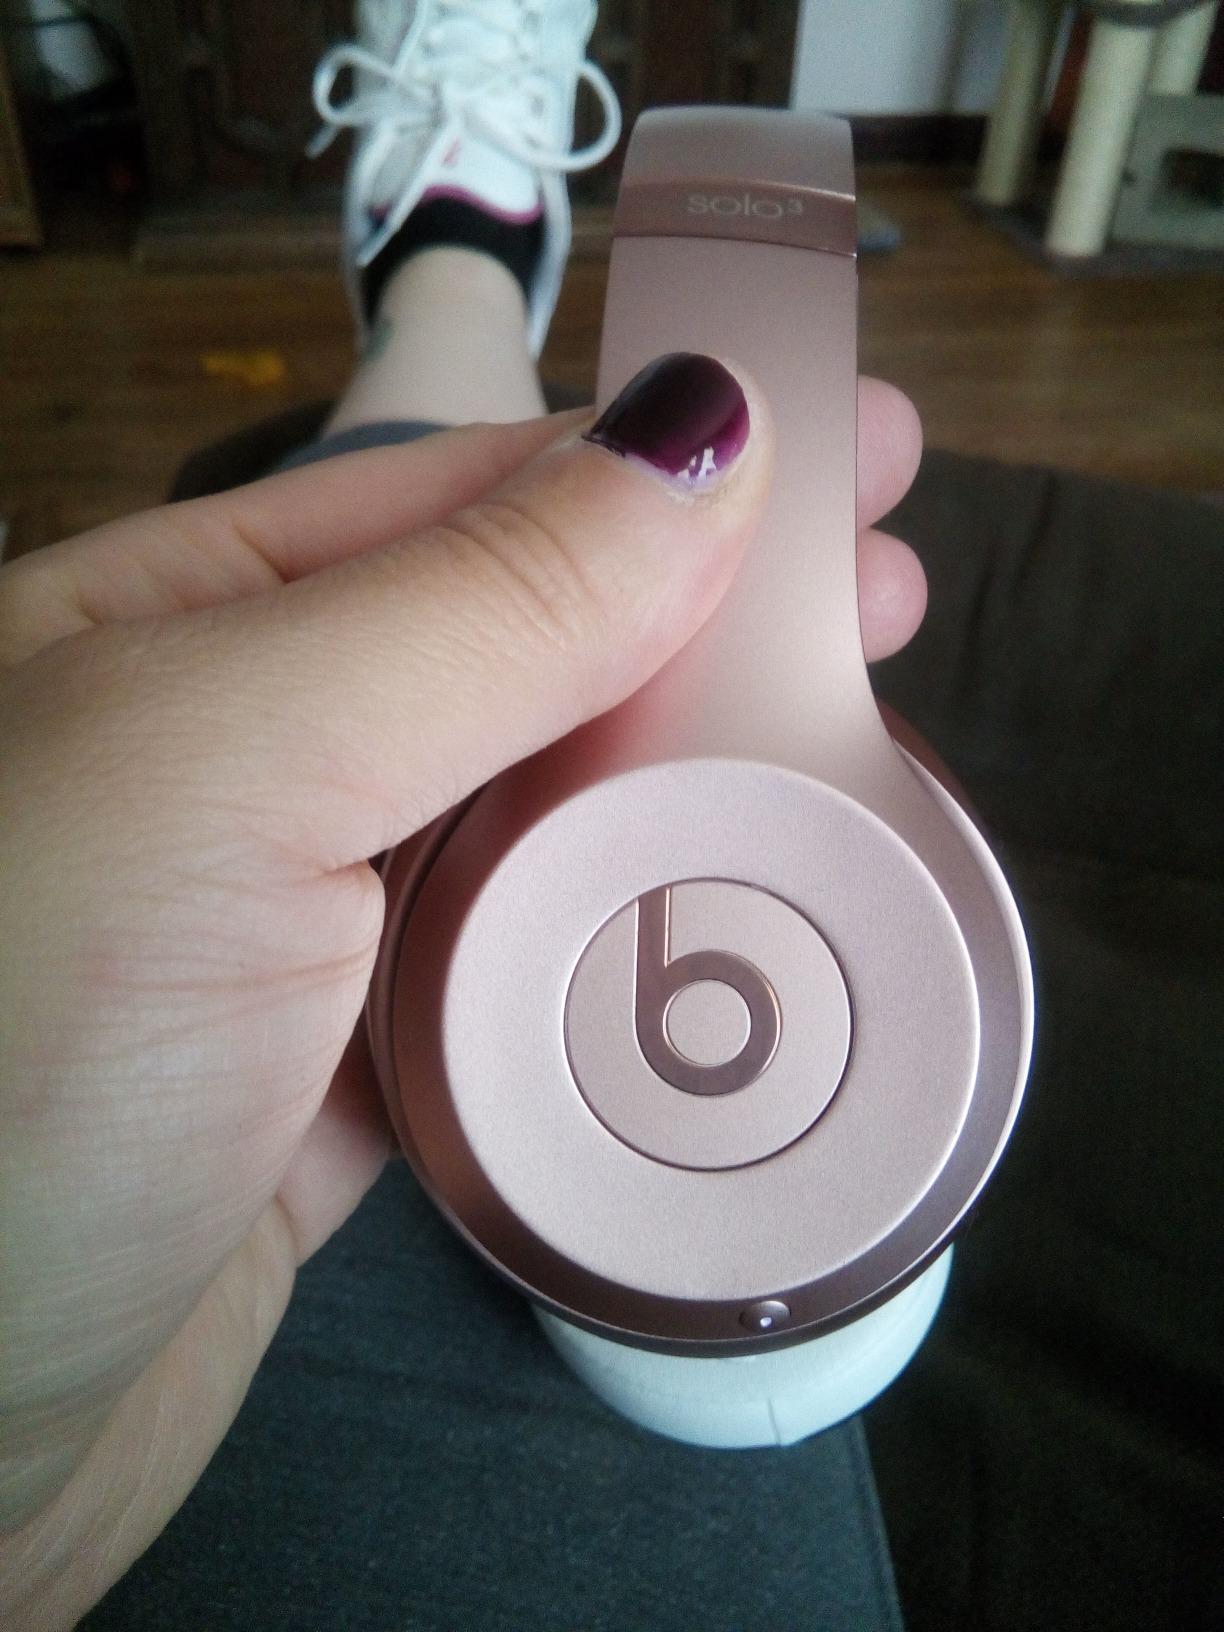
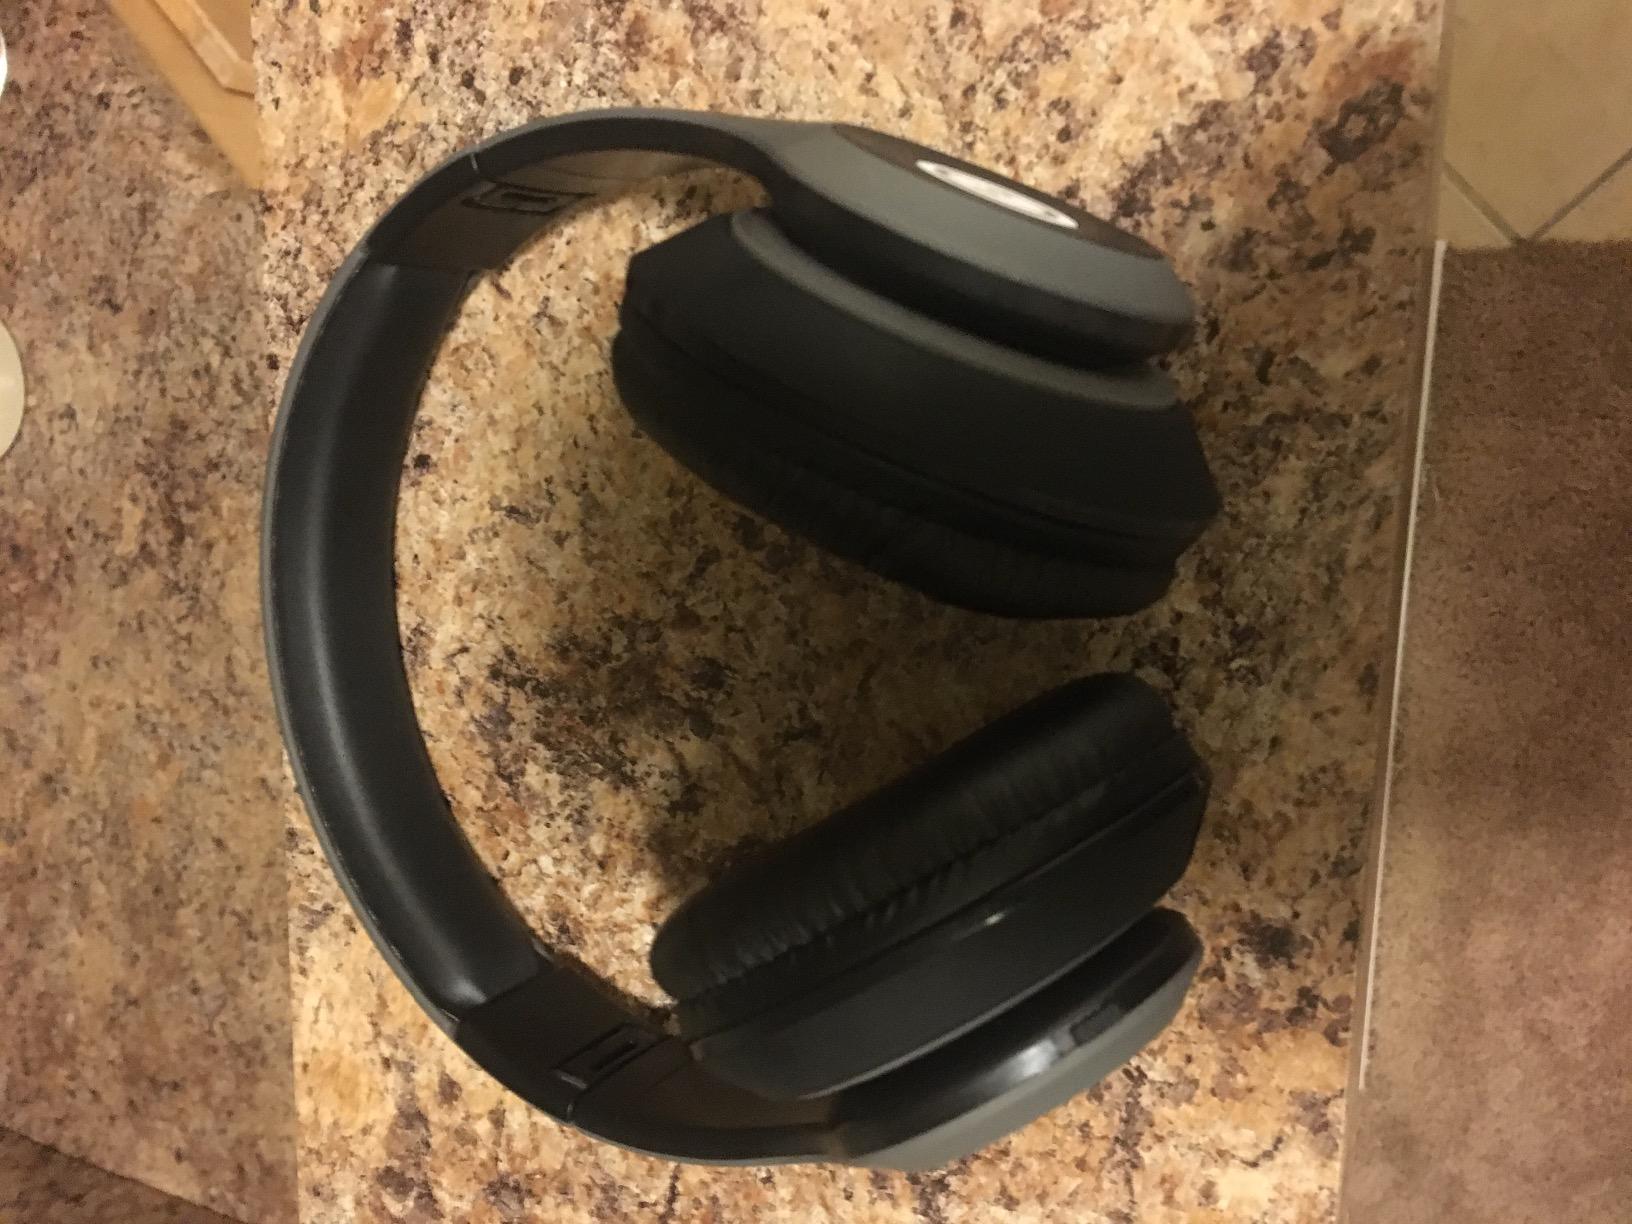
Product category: headphones
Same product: no